United States Navy torpedo retrievers

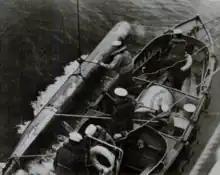
Whaleboat recovering an exercise torpedo. In the absence of torpedo retrievers a wide variety of small boats were pressed into recovery service.

The first sinking of a ship by a self-propelled torpedo occurred in 1878, and by World War I, torpedoes played a pivotal role in naval warfare as German U-boats sought to close the North Atlantic to allied shipping. While the United States had experimented with early torpedoes, the U-boat threat in World War I focused undersea warfare efforts on anti-submarine technologies rather than torpedoes. At the close of World War I, U.S. defense spending was reduced, further curtailing the development of torpedo systems. Consequently, U.S. Navy experience with torpedoes was quite limited prior to World War II. At the start of the conflict there was no one in the Navy who had ever seen or heard a torpedo detonate either in test or war. No U.S. submarine sank a vessel using a torpedo until 1941. In this environment of economy, testing and trainining were limited. Only two types of small purpose-built torpedo retrievers, 40' and 42' boats, were built. There were few enough of these that it was common for unspecialized motorboats to recover exercise torpedoes.